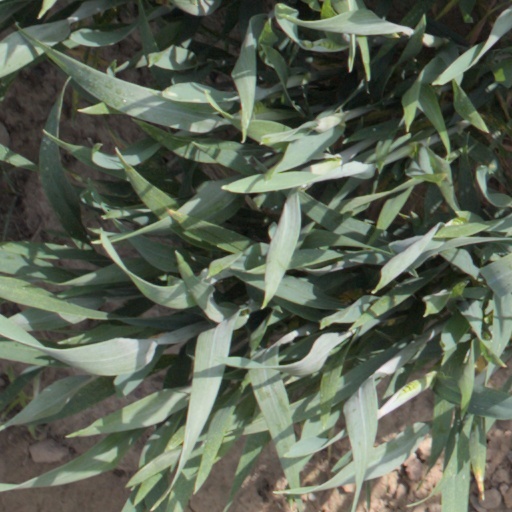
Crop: wheat